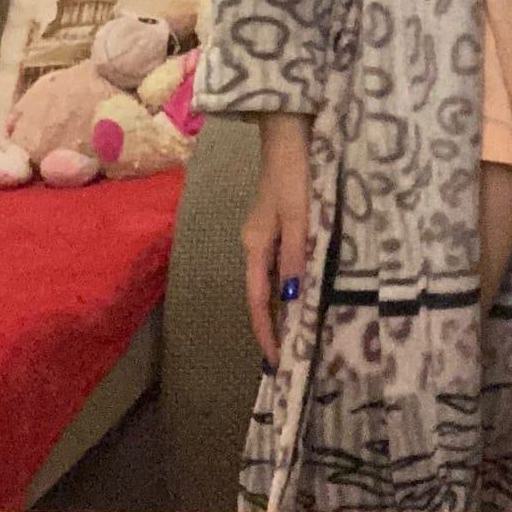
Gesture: no_gesture